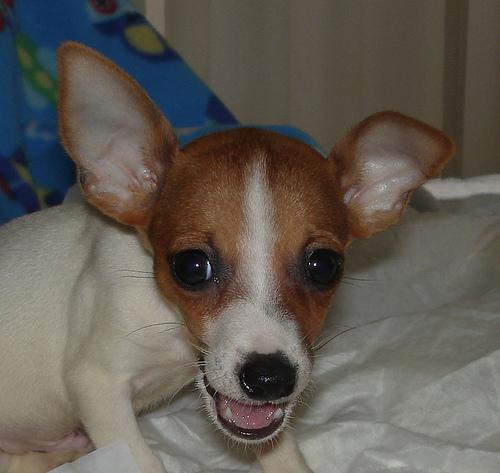
toy_terrier